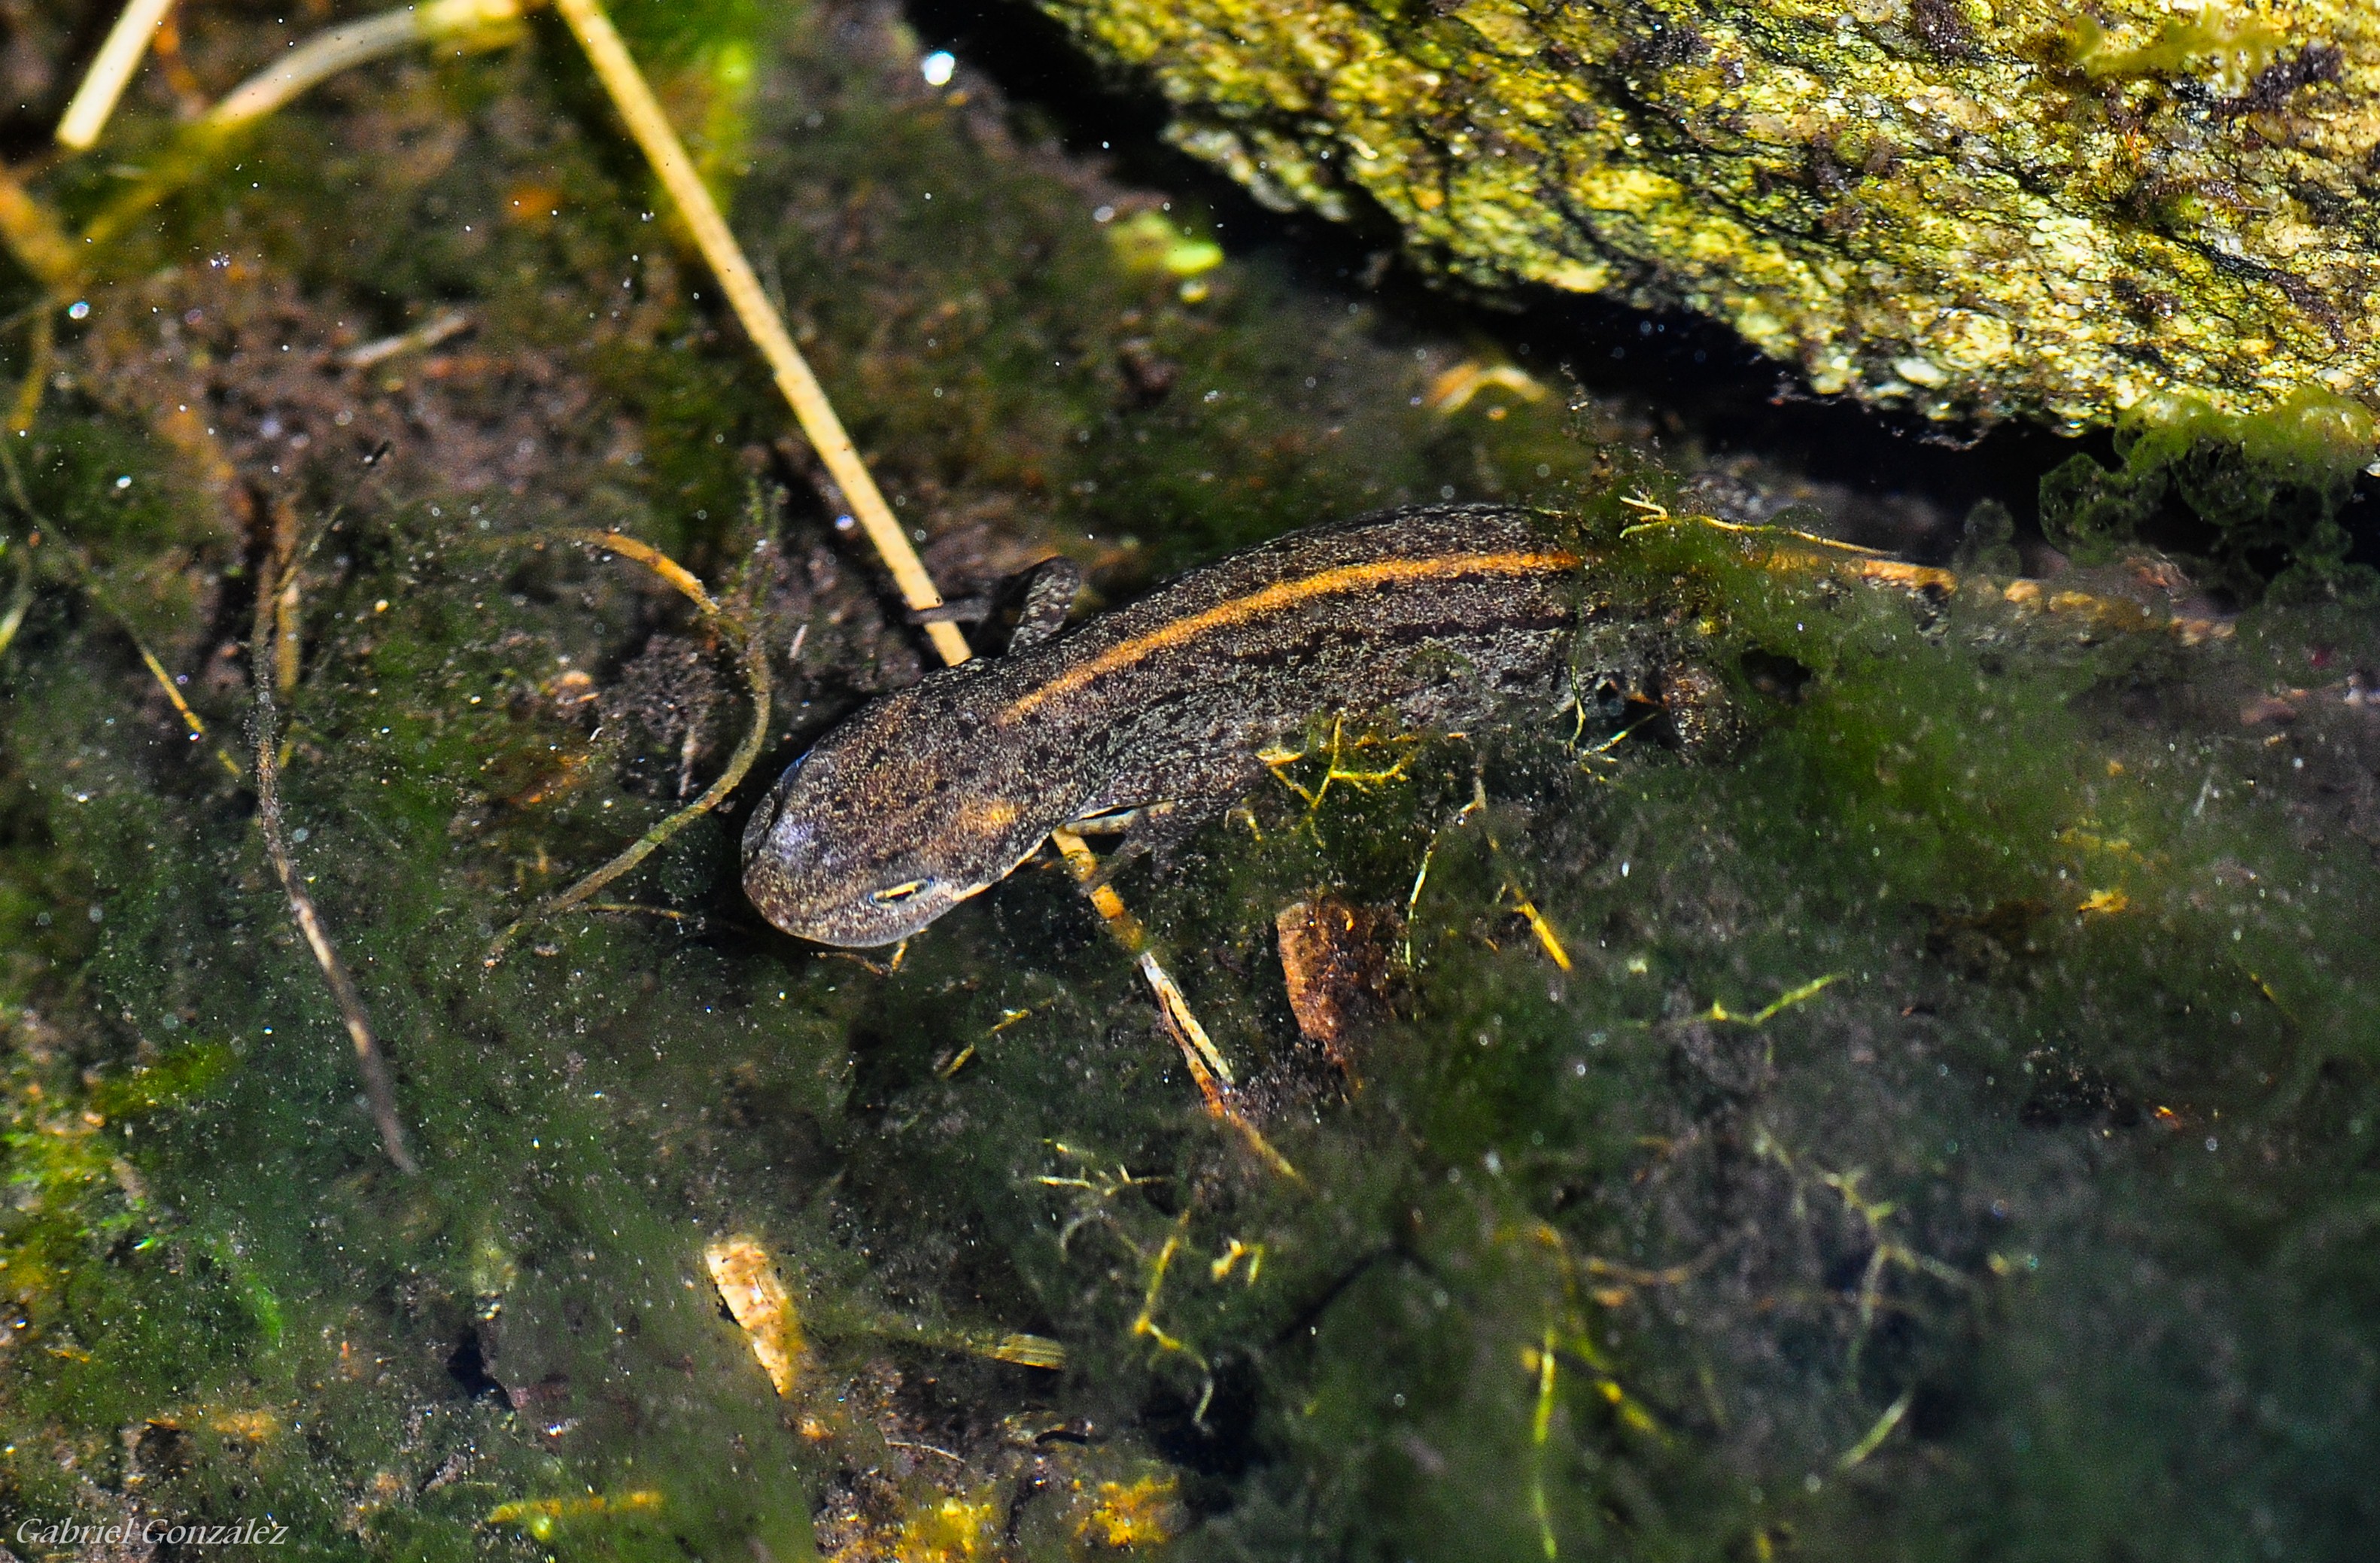
nature, leaf, wildlife, macro, amphibian, fauna, animals, vertebrate, newt, naturaleza, nikond90, salamander, ggl1, gaby1, xovesphoto, animales, gphoto, sigma105mm, salamandridae